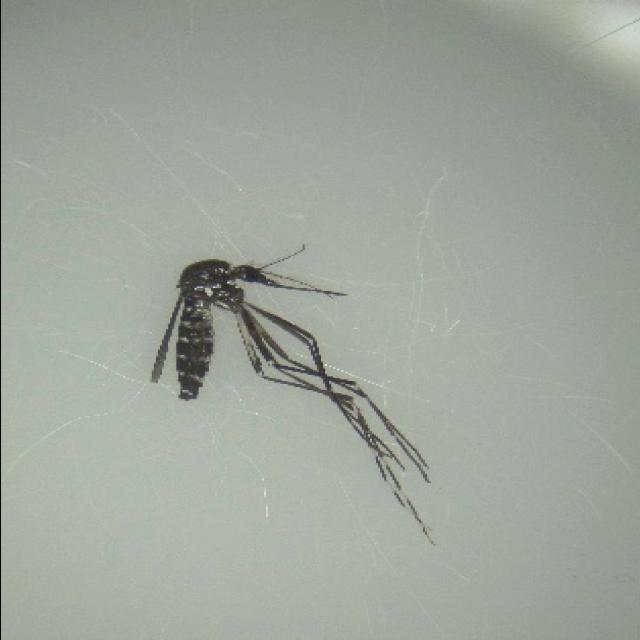
Species: aedes_albopictus